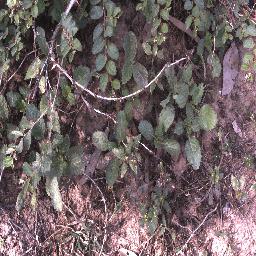
Label: chinee_apple